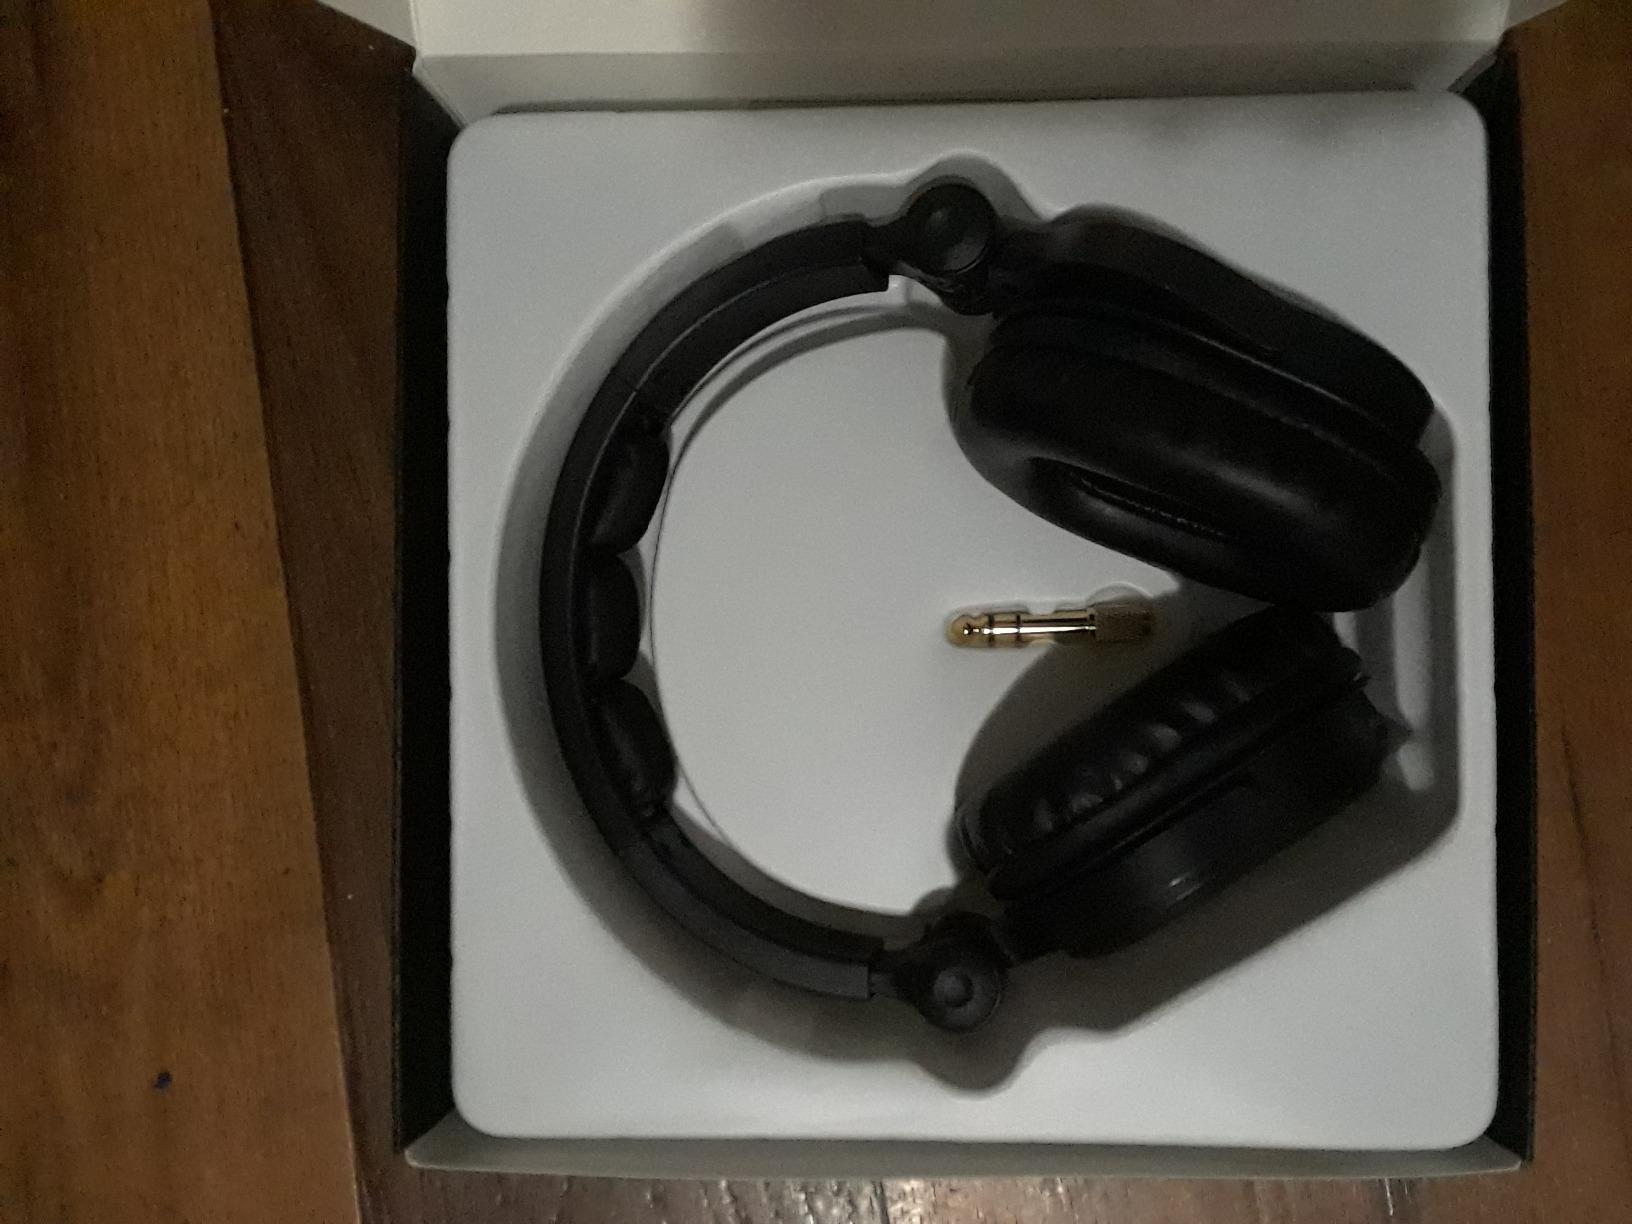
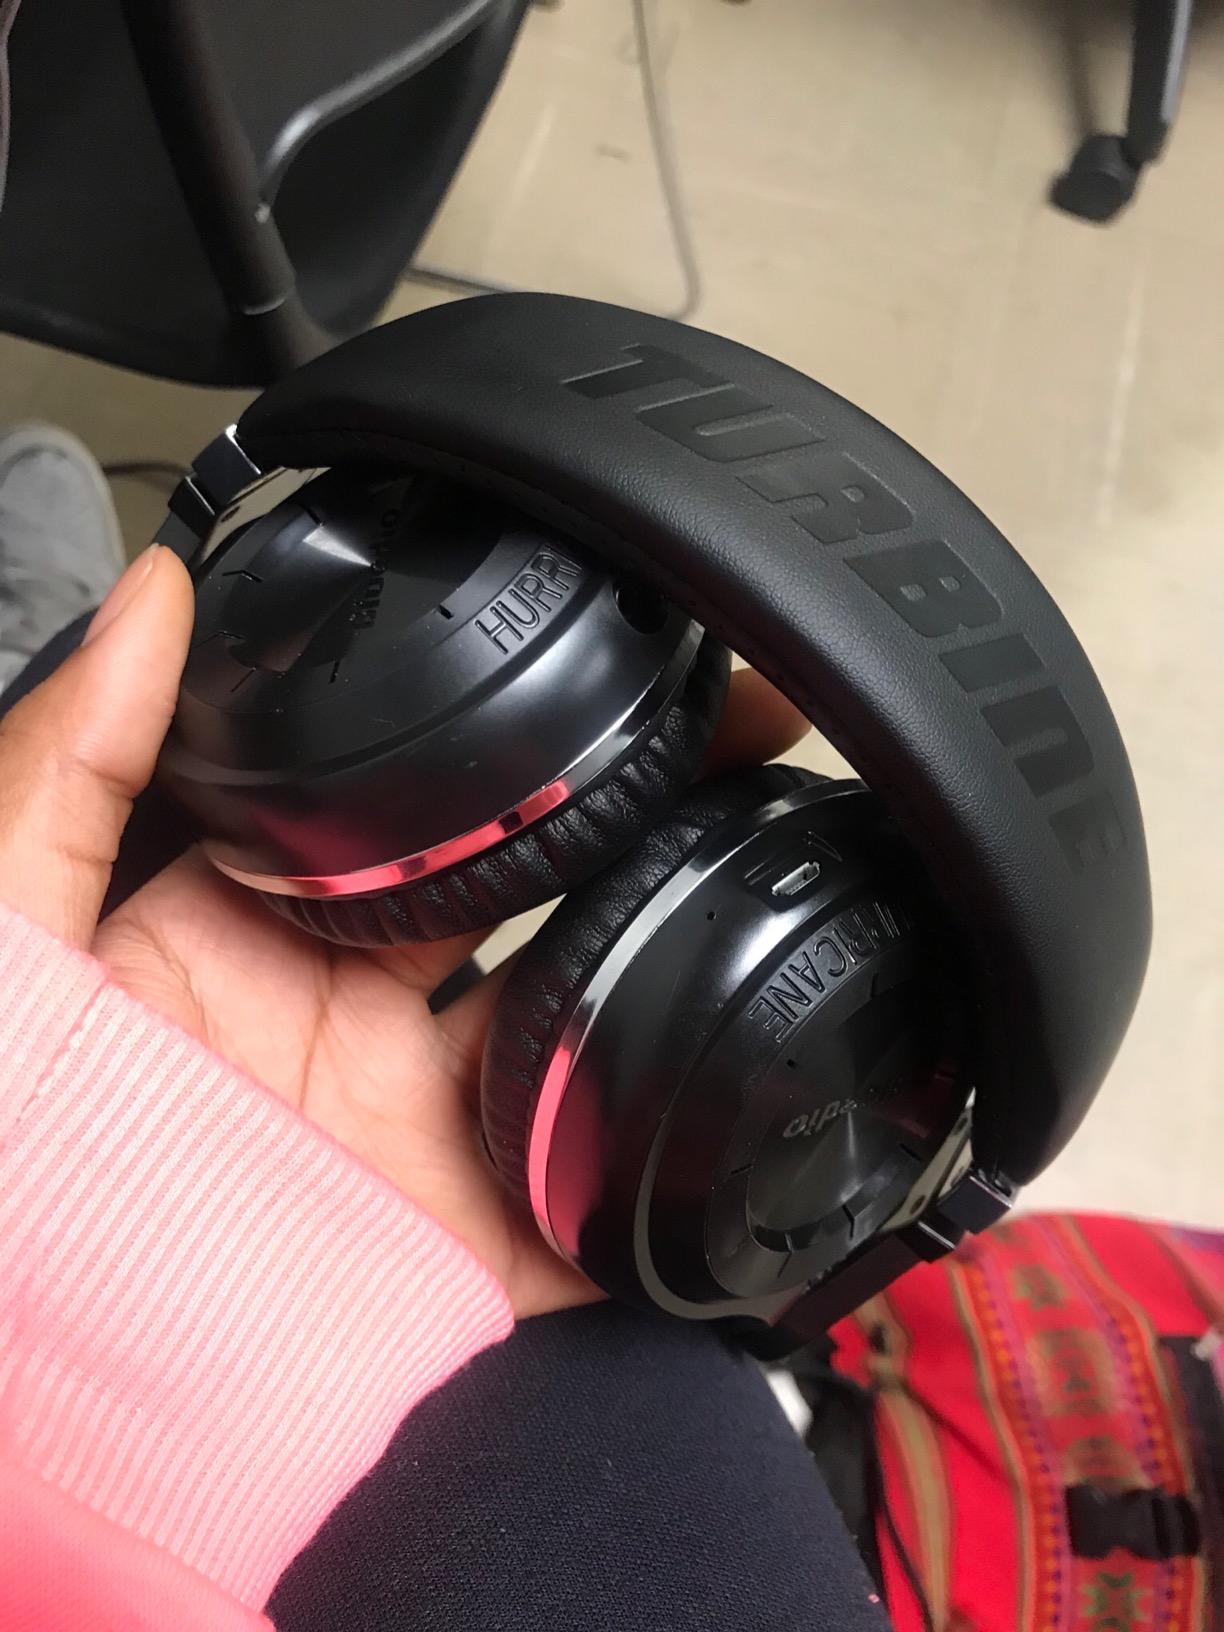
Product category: headphones
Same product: no